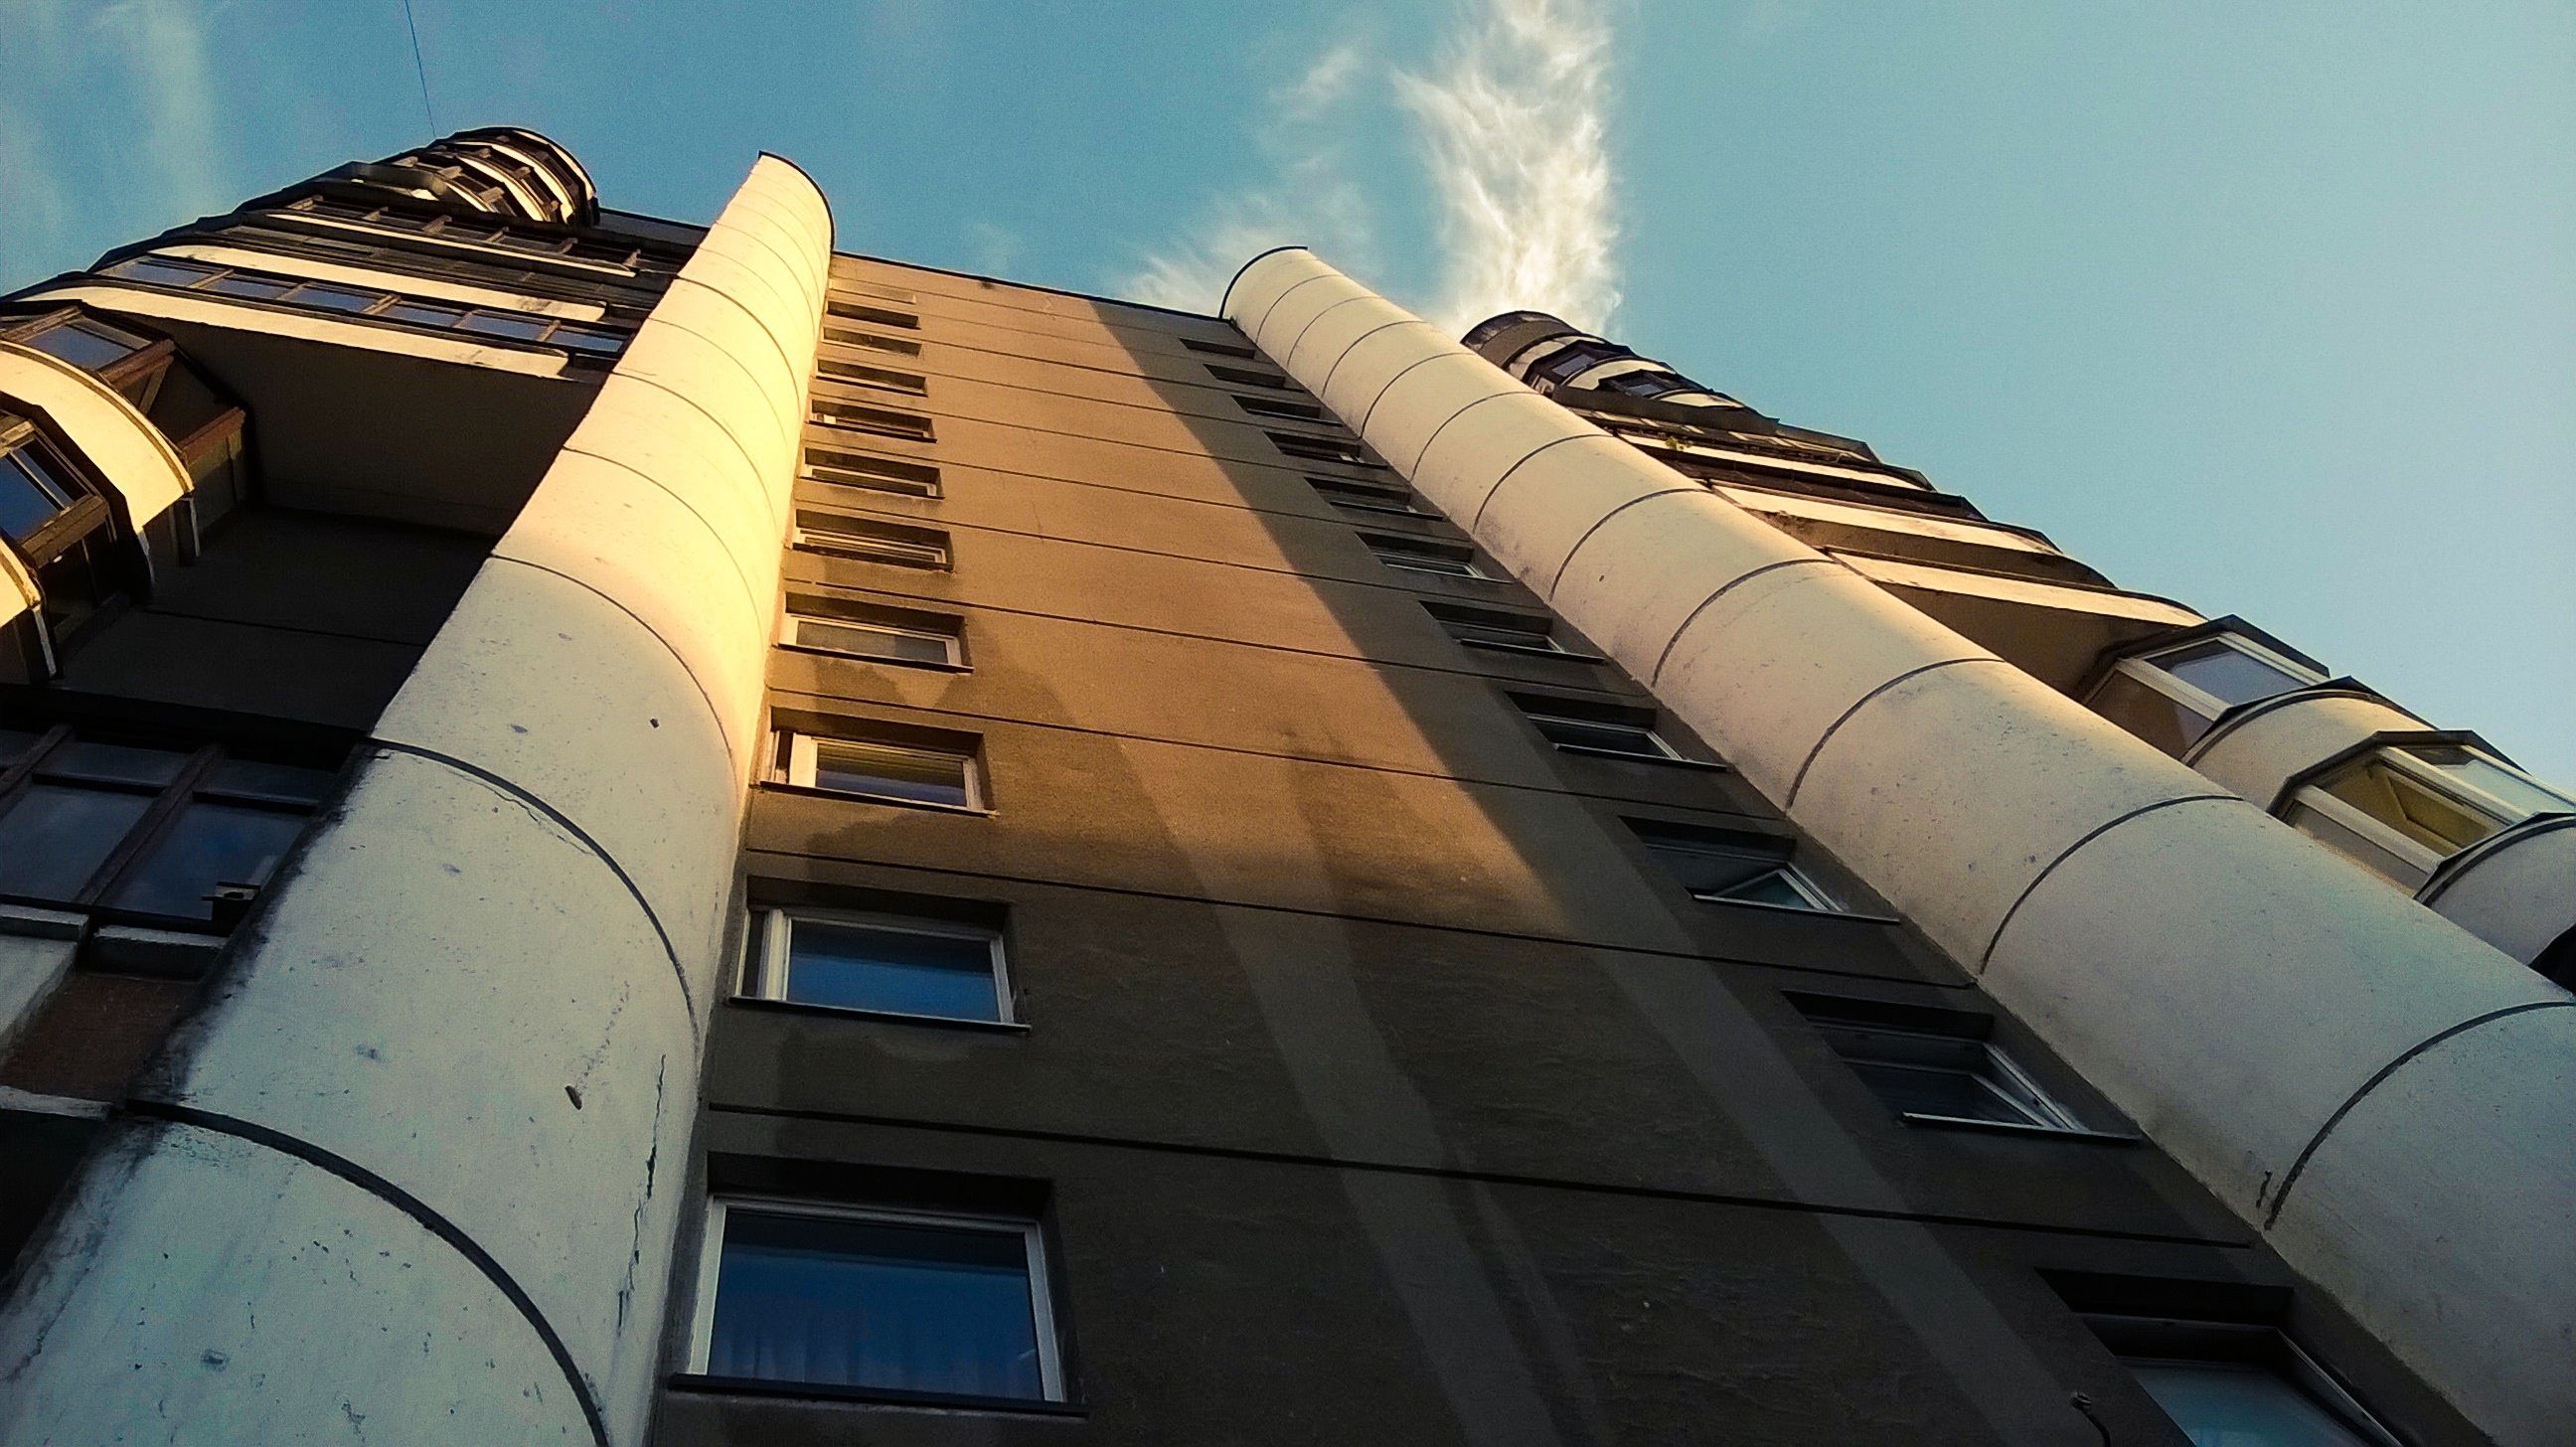
architecture, structure, roof, skyscraper, reflection, facade